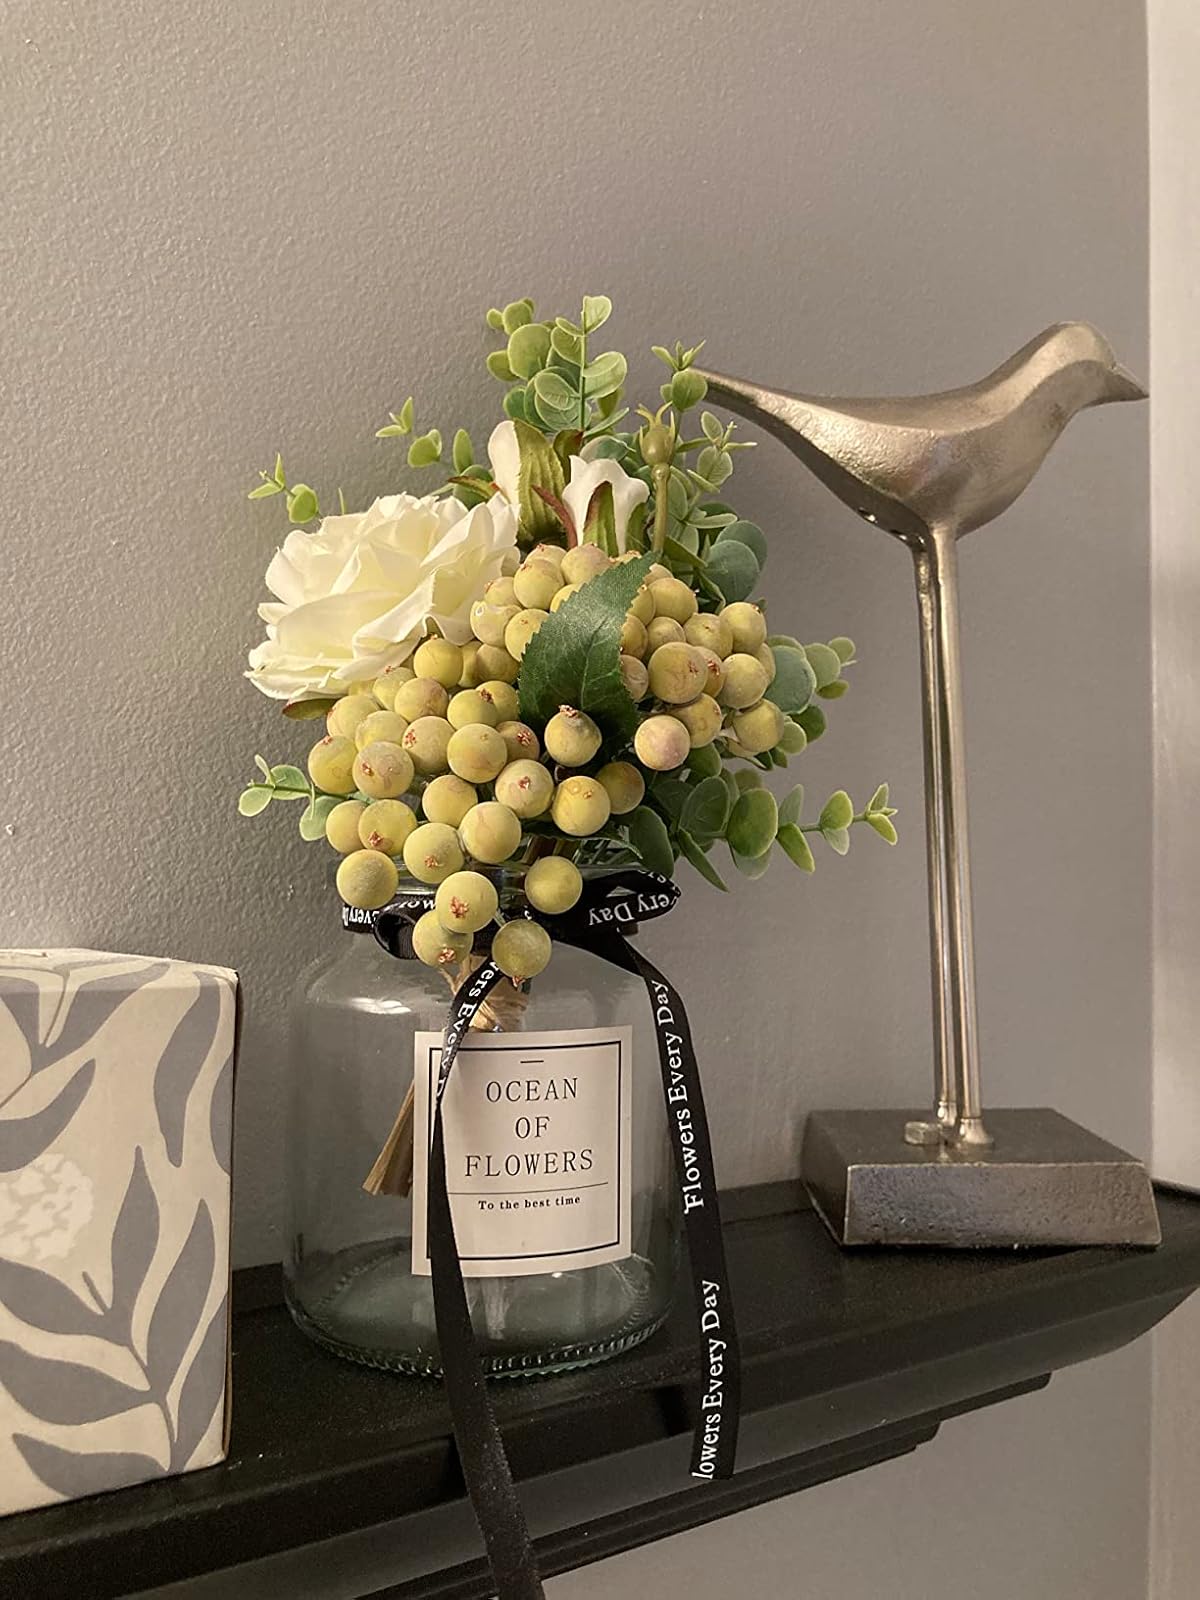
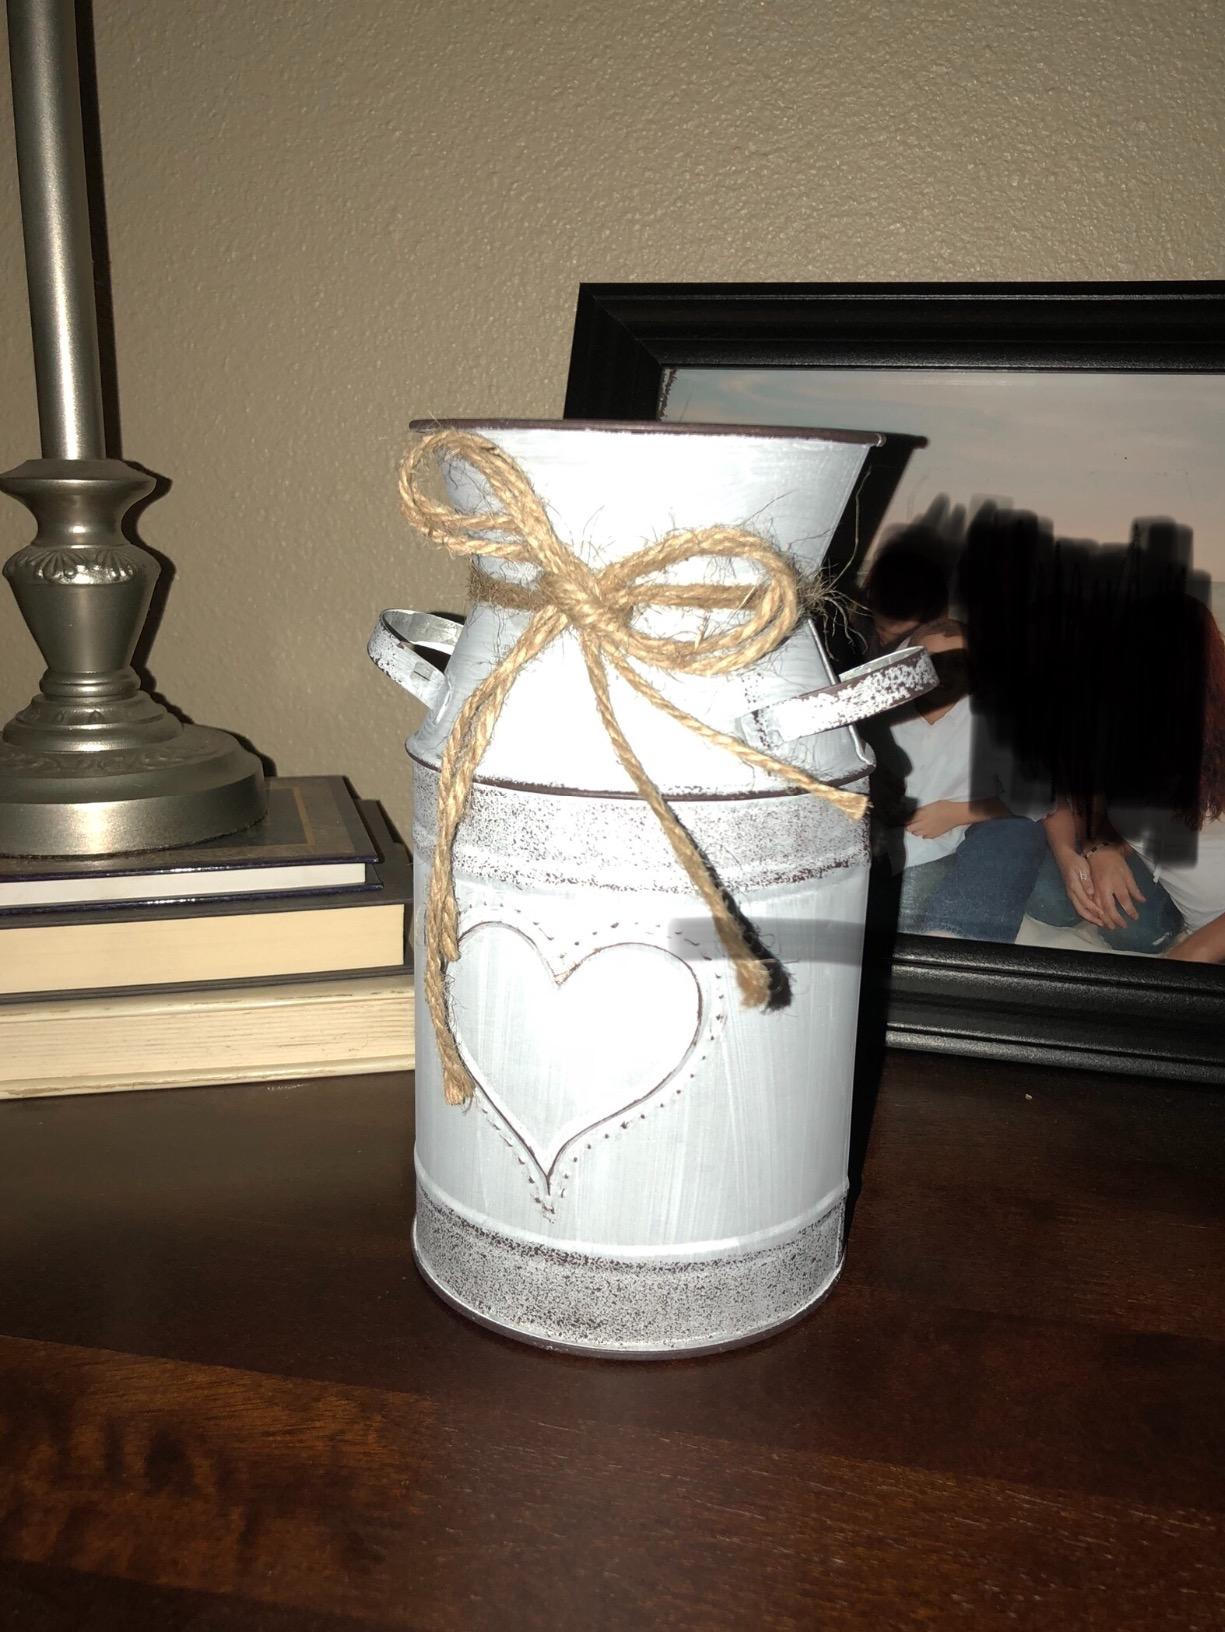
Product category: vase
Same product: no